Little blue heron

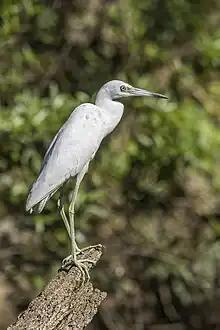
juvenile, Macal River, Cayo, Belize

The little blue heron (Egretta caerulea) is a small heron of the genus "Egretta". It is a small, darkly colored heron with a two-toned bill. Juveniles are entirely white, bearing resemblance to the snowy egret. During the breeding season, adults develop different coloration on the head, legs, and feet.